Boris Godunov (1986 film)

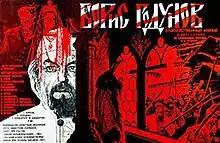
Film poster

Boris Godunov is a 1986 drama film directed by and starring Sergei Bondarchuk. An adaptation of Alexander Pushkin's 1825 play of the same name, the film is an international co-production by the Soviet Union, Poland, Czechoslovakia, and West Germany. It was entered into the 1986 Cannes Film Festival.